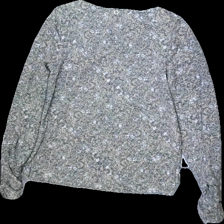
View: back
Type: Blouse
Category: Ladies
Brand: Stockhlm
Colors: Beige, White, Black
Material: 100% Polyester
Pattern: Floral print
Cut: Regular, C-collar
Size: XS
Price range: 100-150
Recommended usage: Reuse
Description: Blouse with floral print